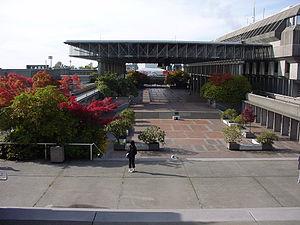
Tollana est une planète fictive de l'univers de la série télévisée Stargate SG-1.
Cet article présente le guide des épisodes de la troisième saison de la série télévisée Stargate SG-1.